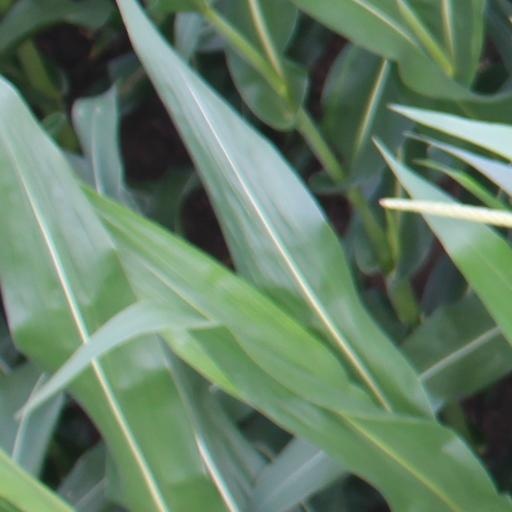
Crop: maize; corn